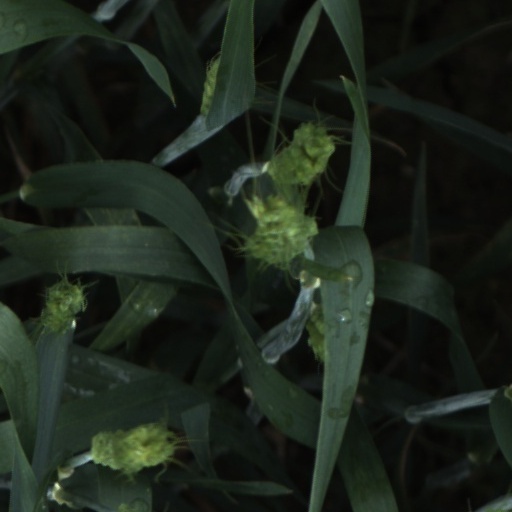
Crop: wheat